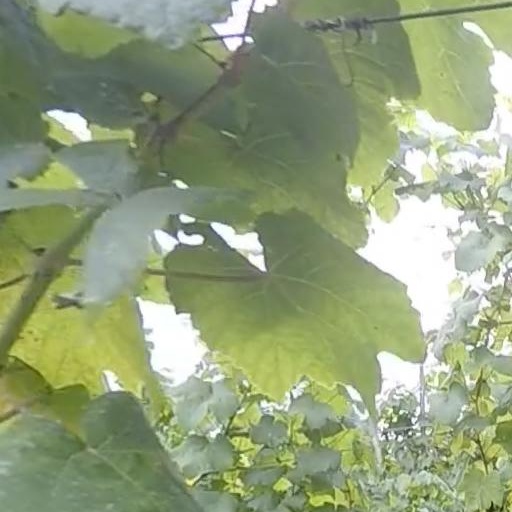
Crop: grape